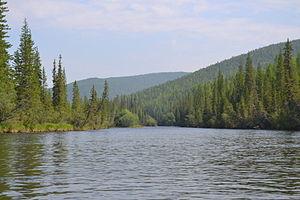
La réserve naturelle Baïkal-Léna est une réserve naturelle de Russie d'une superficie de 6 600 km², située dans l'oblast d'Irkoutsk en Sibérie à 250 km au nord d'Irkoutsk. La réserve a été créée en 1986 aux sources du fleuve Léna et en bordure de la rive occidentale centrale du lac Baïkal.